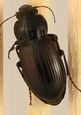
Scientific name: Amara alpina
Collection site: Niwot Ridge NEON (NIWO), plot NIWO_006